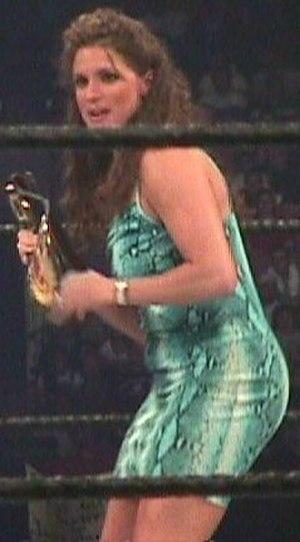
D-Generation X était un clan de catcheurs formé à la World Wrestling Entertainment. Le groupe s'est formé au début de l'Attitude Era. Leur gimmick est celui d'une bande de rebelles qui enfreignaient les règles, agissent et parlent sans limite. Réputés pour leur humours et leurs blagues, le groupe a été surnommé à plusieurs reprises le «groupe le plus controversé de l'histoire de la World Wrestling Federation/Entertainment».